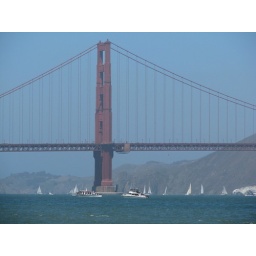
boats under GG bridge